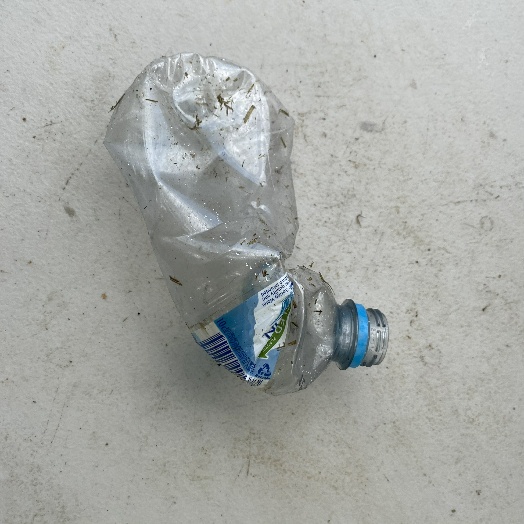
Label: Plastic